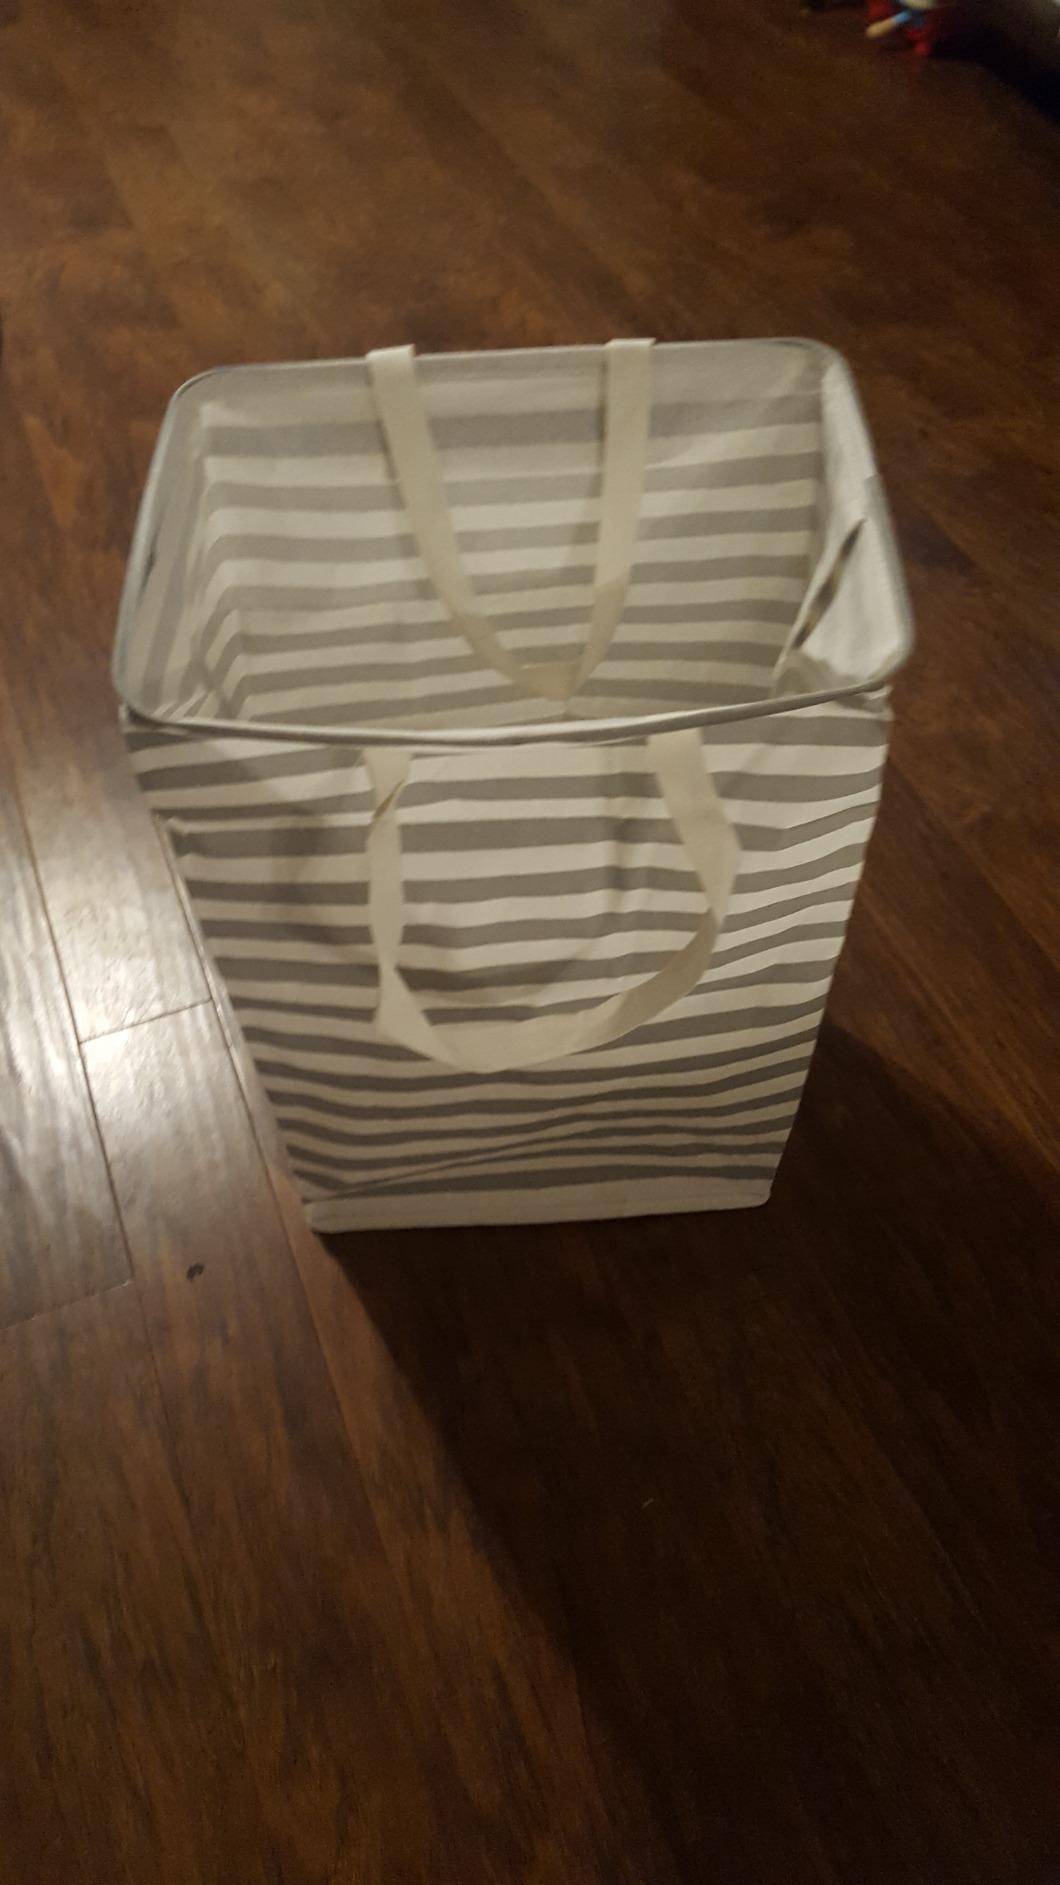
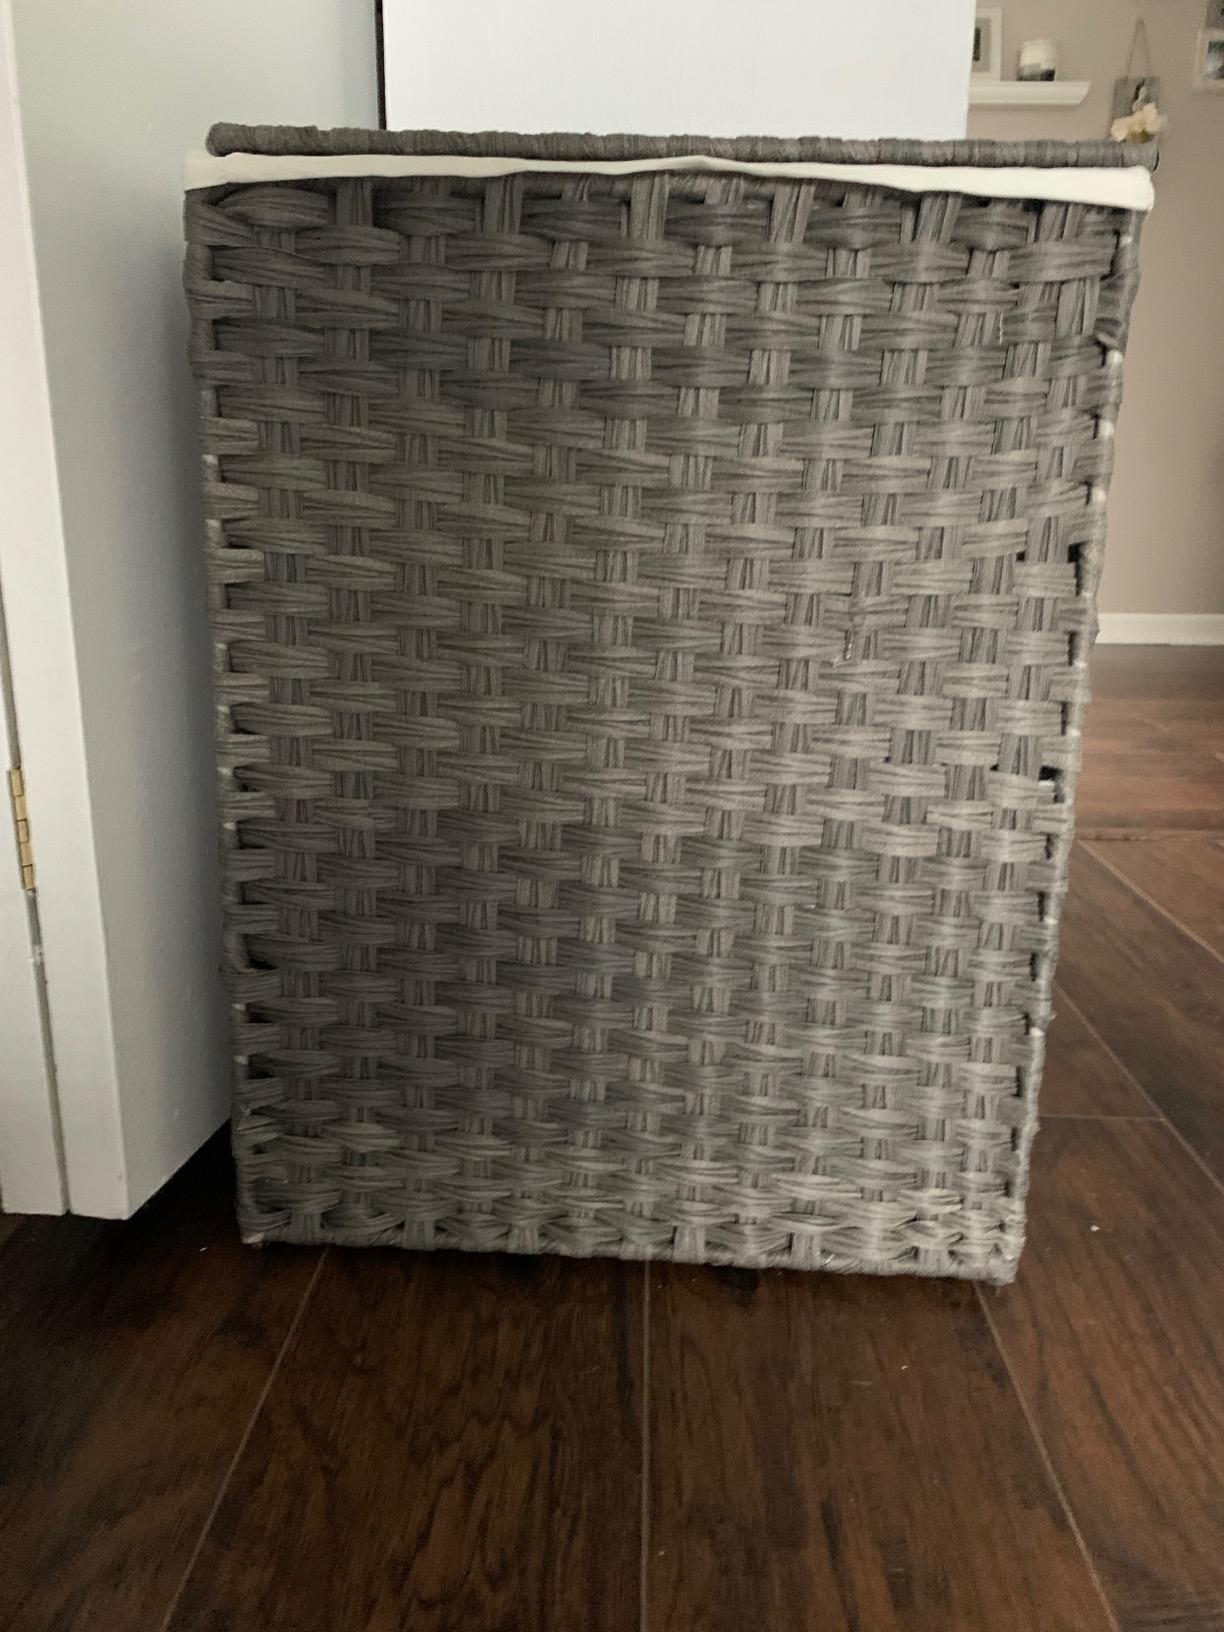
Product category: items_hamper
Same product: no